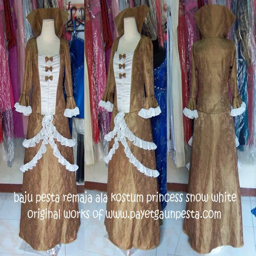
a dress inspired by short story ^ ^